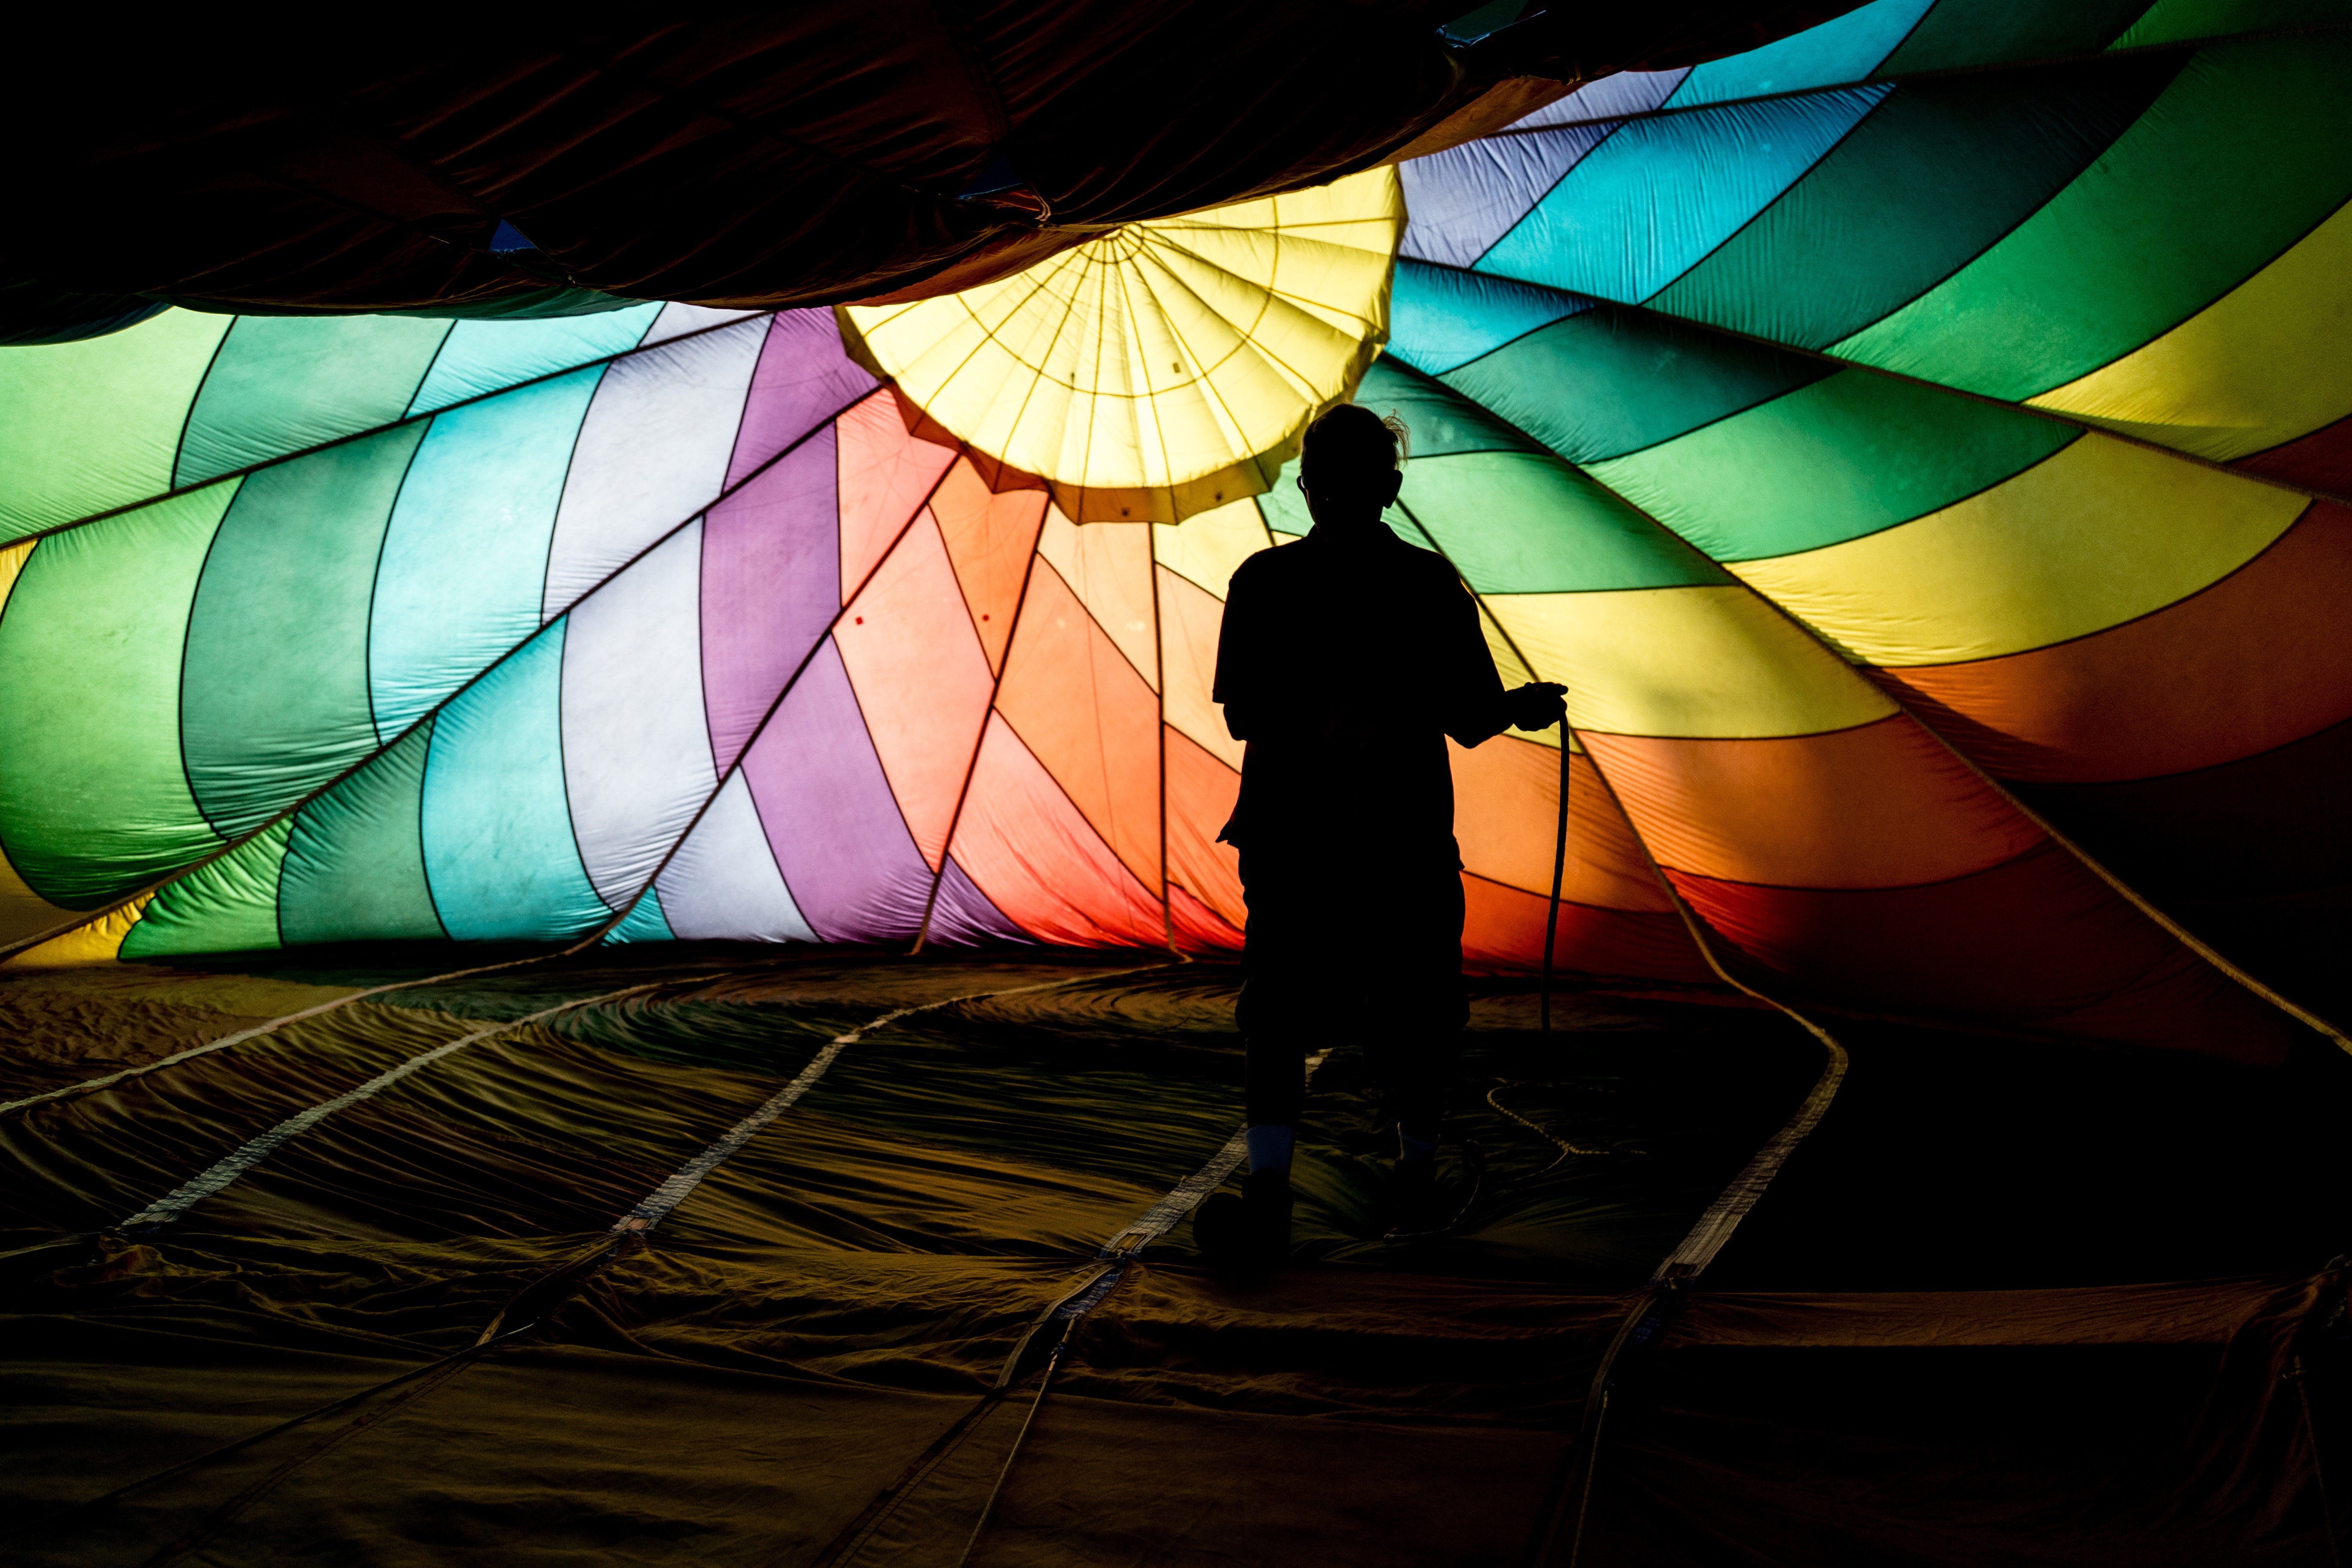
wing, light, night, window, glass, hot air balloon, aircraft, vehicle, color, darkness, yellow, symmetry, atmosphere of earth